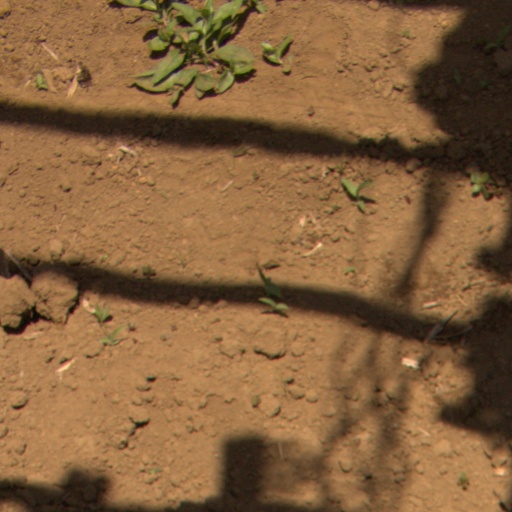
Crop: Jerusalem artichoke